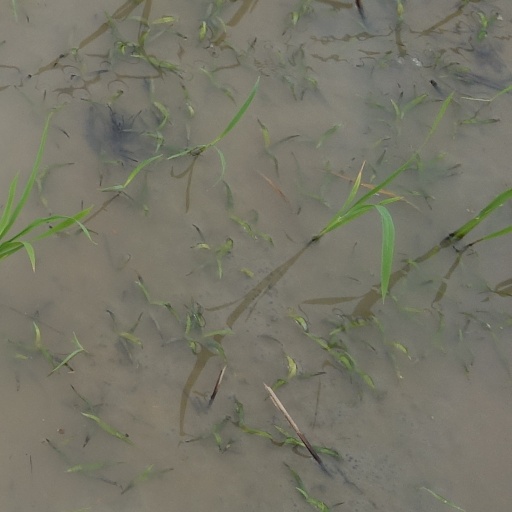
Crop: rice